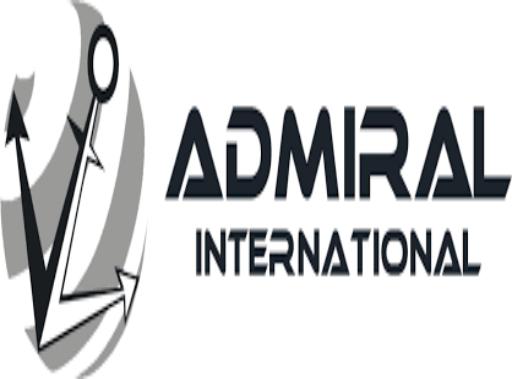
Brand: Admiral
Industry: Clothes